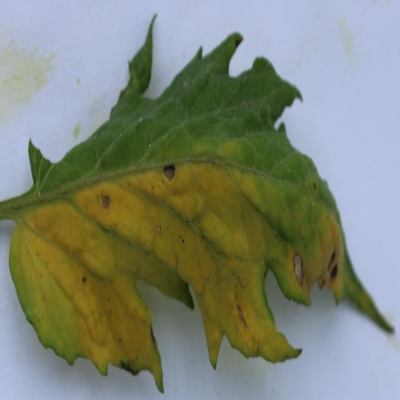
Crop: Tomato
Condition: verticulium wilt